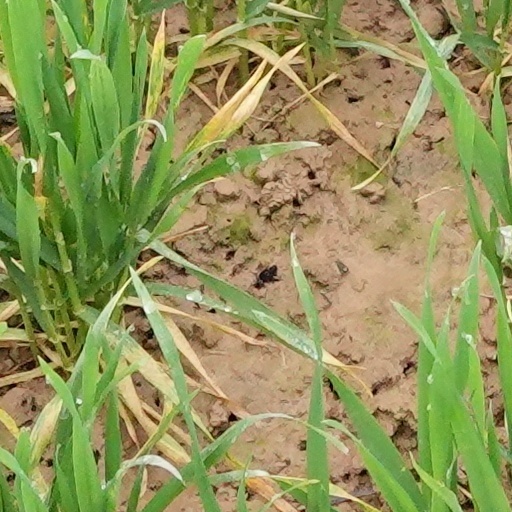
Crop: wheat